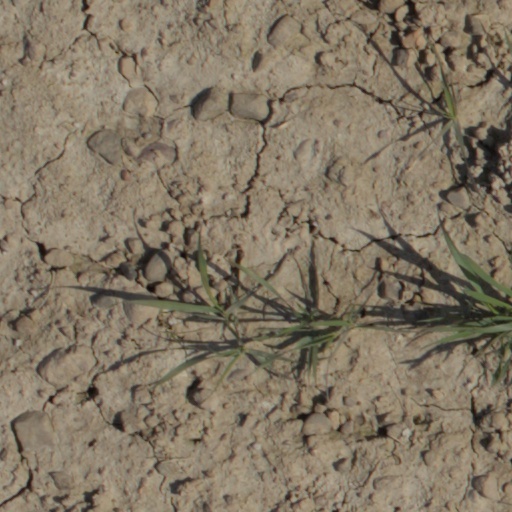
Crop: wheat